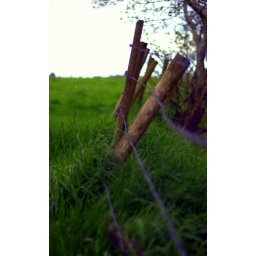
fence in the field